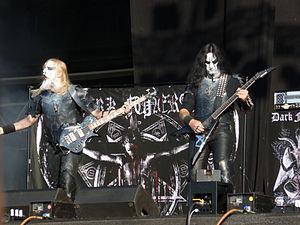
Dark funeral est un groupe de black metal suédois. Après avoir produit six albums studio, deux EPs et deux DVD live, le groupe est devenu une référence de la scène black metal suédoise et du black metal en général.